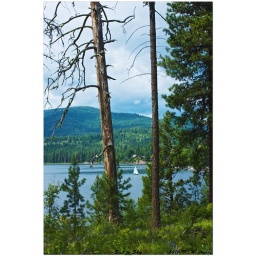
A small sailboat cuts across North Twin Lake in Inchelium, Washington. Viewed through the majesty of the forest of &amp;quot;Hidden Beach&amp;quot;.